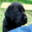
Label: dog